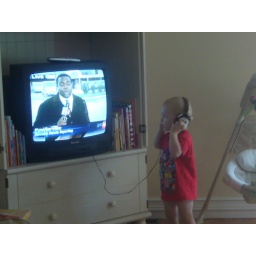
jack playing in monkey hat (3)